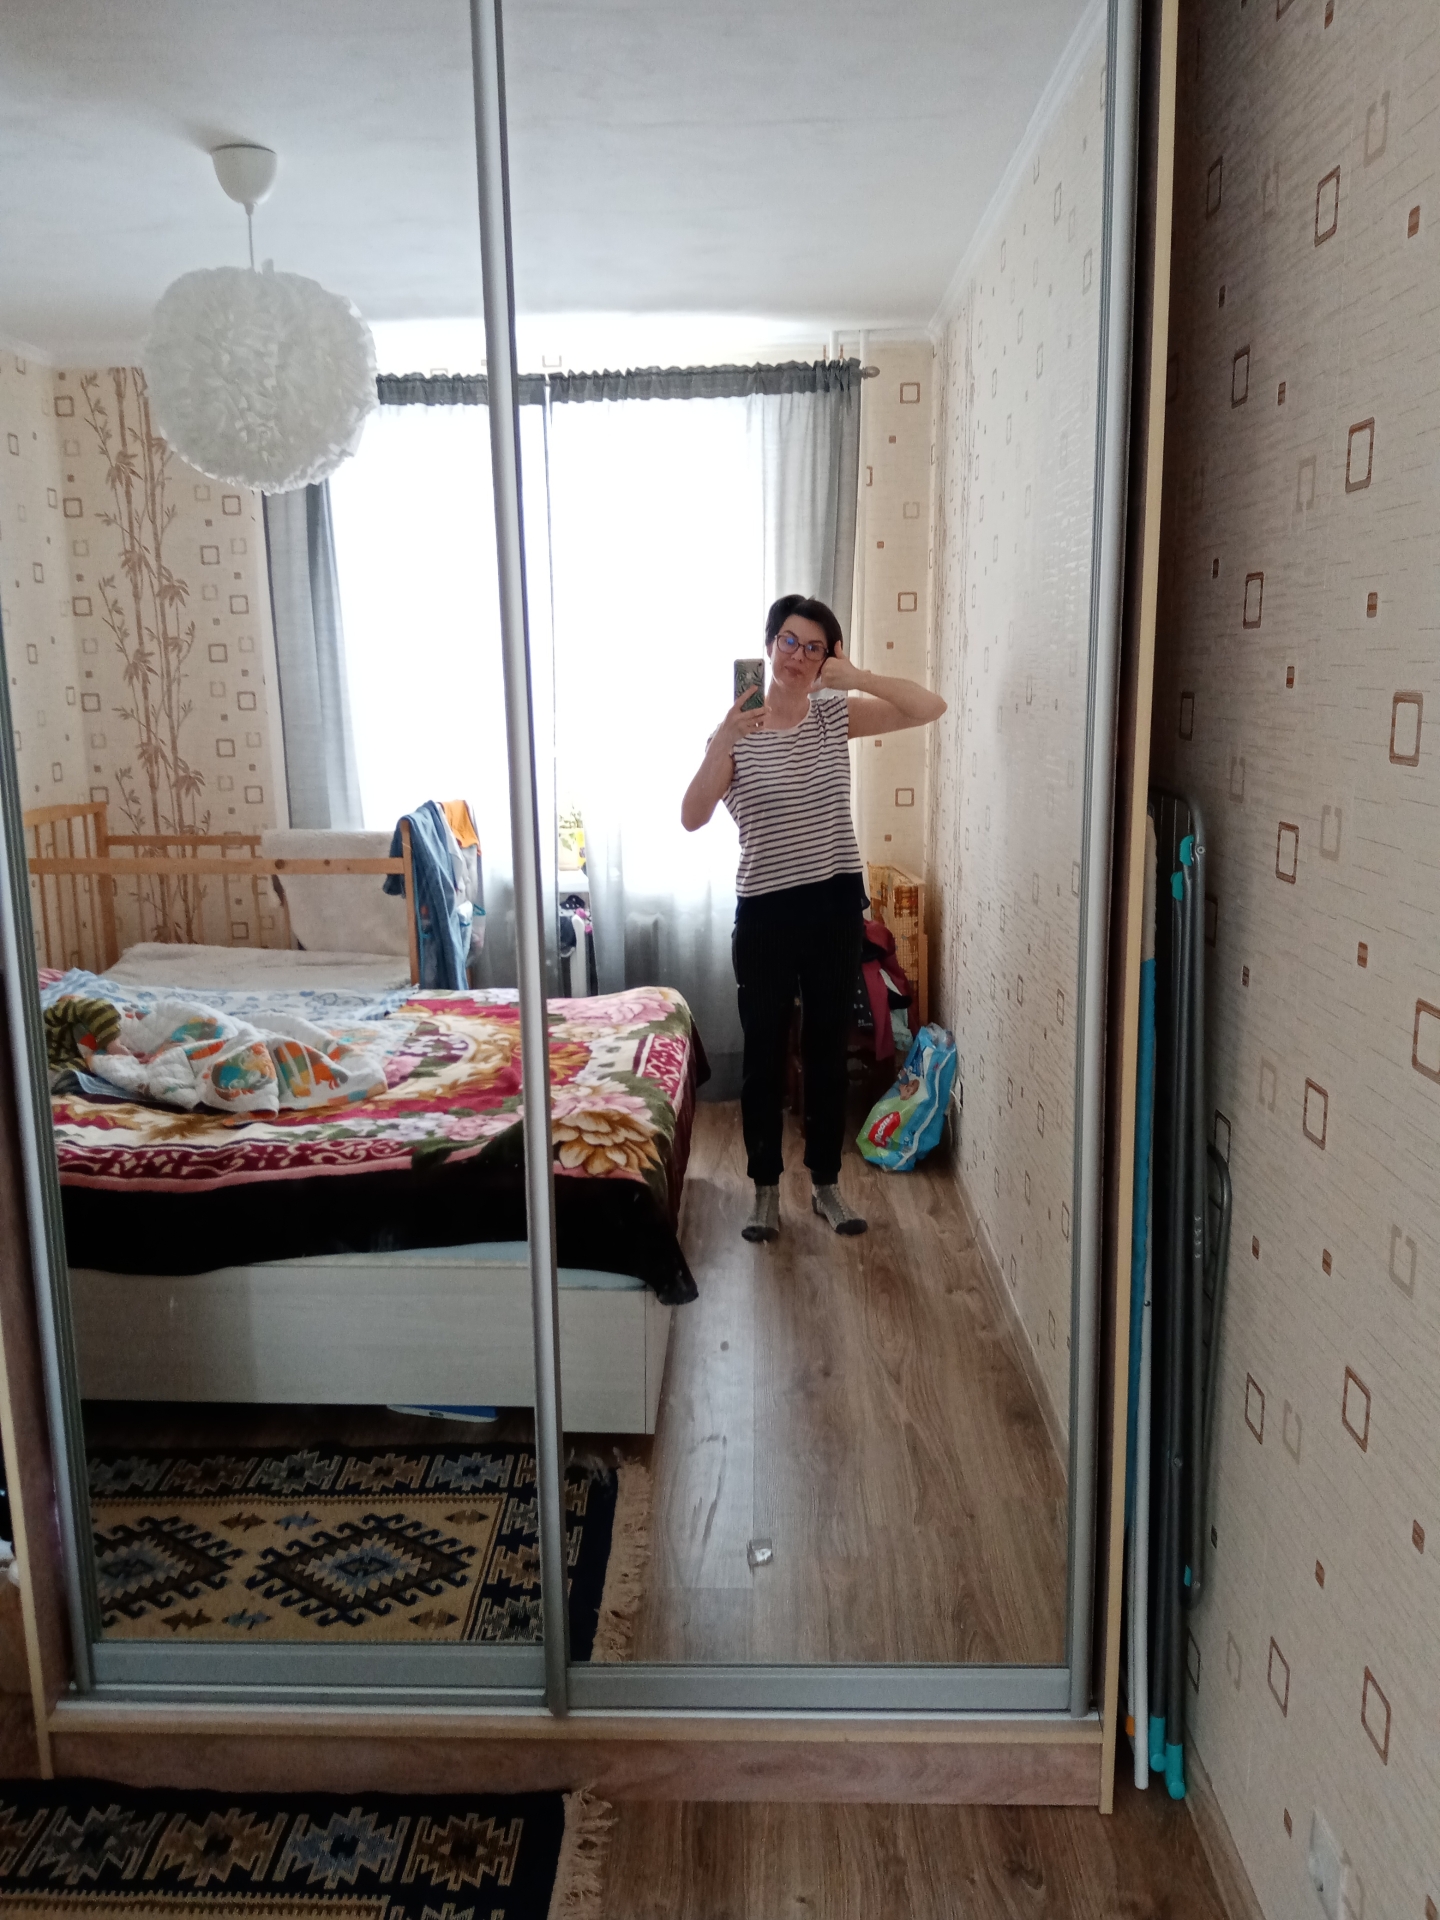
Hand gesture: call